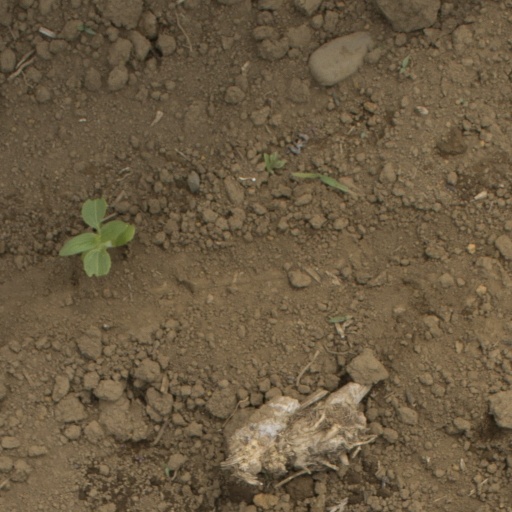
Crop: Jerusalem artichoke